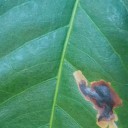
Label: Miner